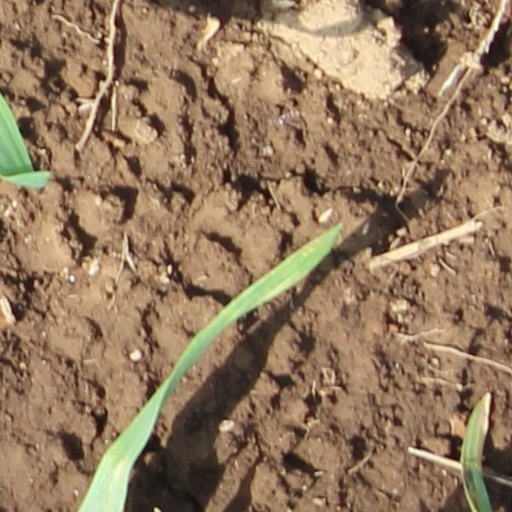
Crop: wheat